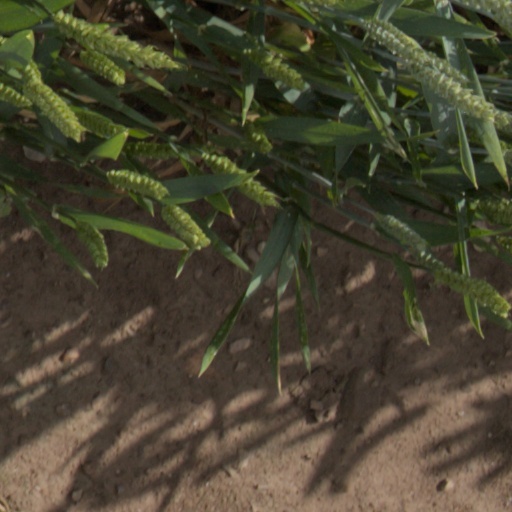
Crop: wheat